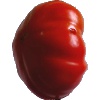
Label: Tomato 3